Kanishka

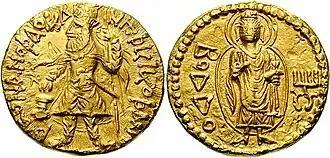
Gold coin of Kanishka I with a representation of the Buddha.Obv: Kanishka standing.., clad in heavy Kushan coat and long boots, flames emanating from shoulders, holding standard in his left hand, and making a sacrifice over an altar. Kushan-language legend in Greek script (with the addition of the Kushan Ϸ "sh" letter): ϷΑΟΝΑΝΟϷΑΟ ΚΑΝΗϷΚΙ ΚΟϷΑΝΟ ("Shaonanoshao Kanishki Koshano"): "King of Kings, Kanishka the Kushan".Rev: Standing Buddha in Hellenistic style, forming the gesture of "no fear" (abhaya mudra) with his right hand, and holding a pleat of his robe in his left hand. Legend in Greek script: ΒΟΔΔΟ "Boddo", for the Buddha. Kanishka monogram (tamgha) to the right.

In Buddhist tradition Kanishka is regarded as of utmost importance. Although he never converted to Buddhism, he encouraged its teachings and provided royal sponsorship. Notably, he administered the 4th Buddhist Council in Kashmir as the head of the council. It was presided by Vasumitra and Ashwaghosha. Images of the Buddha based on 32 physical signs were made during his time.